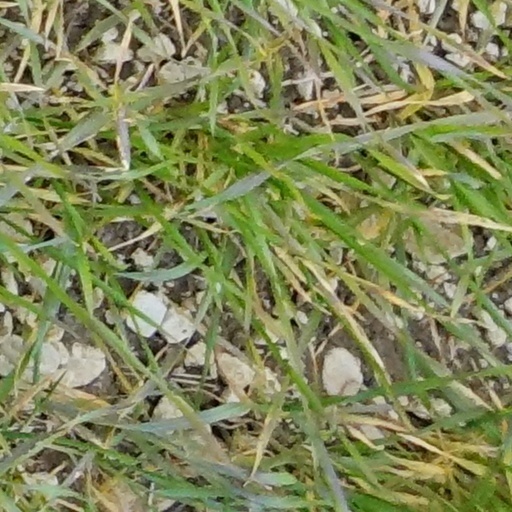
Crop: wheat